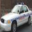
Label: automobile